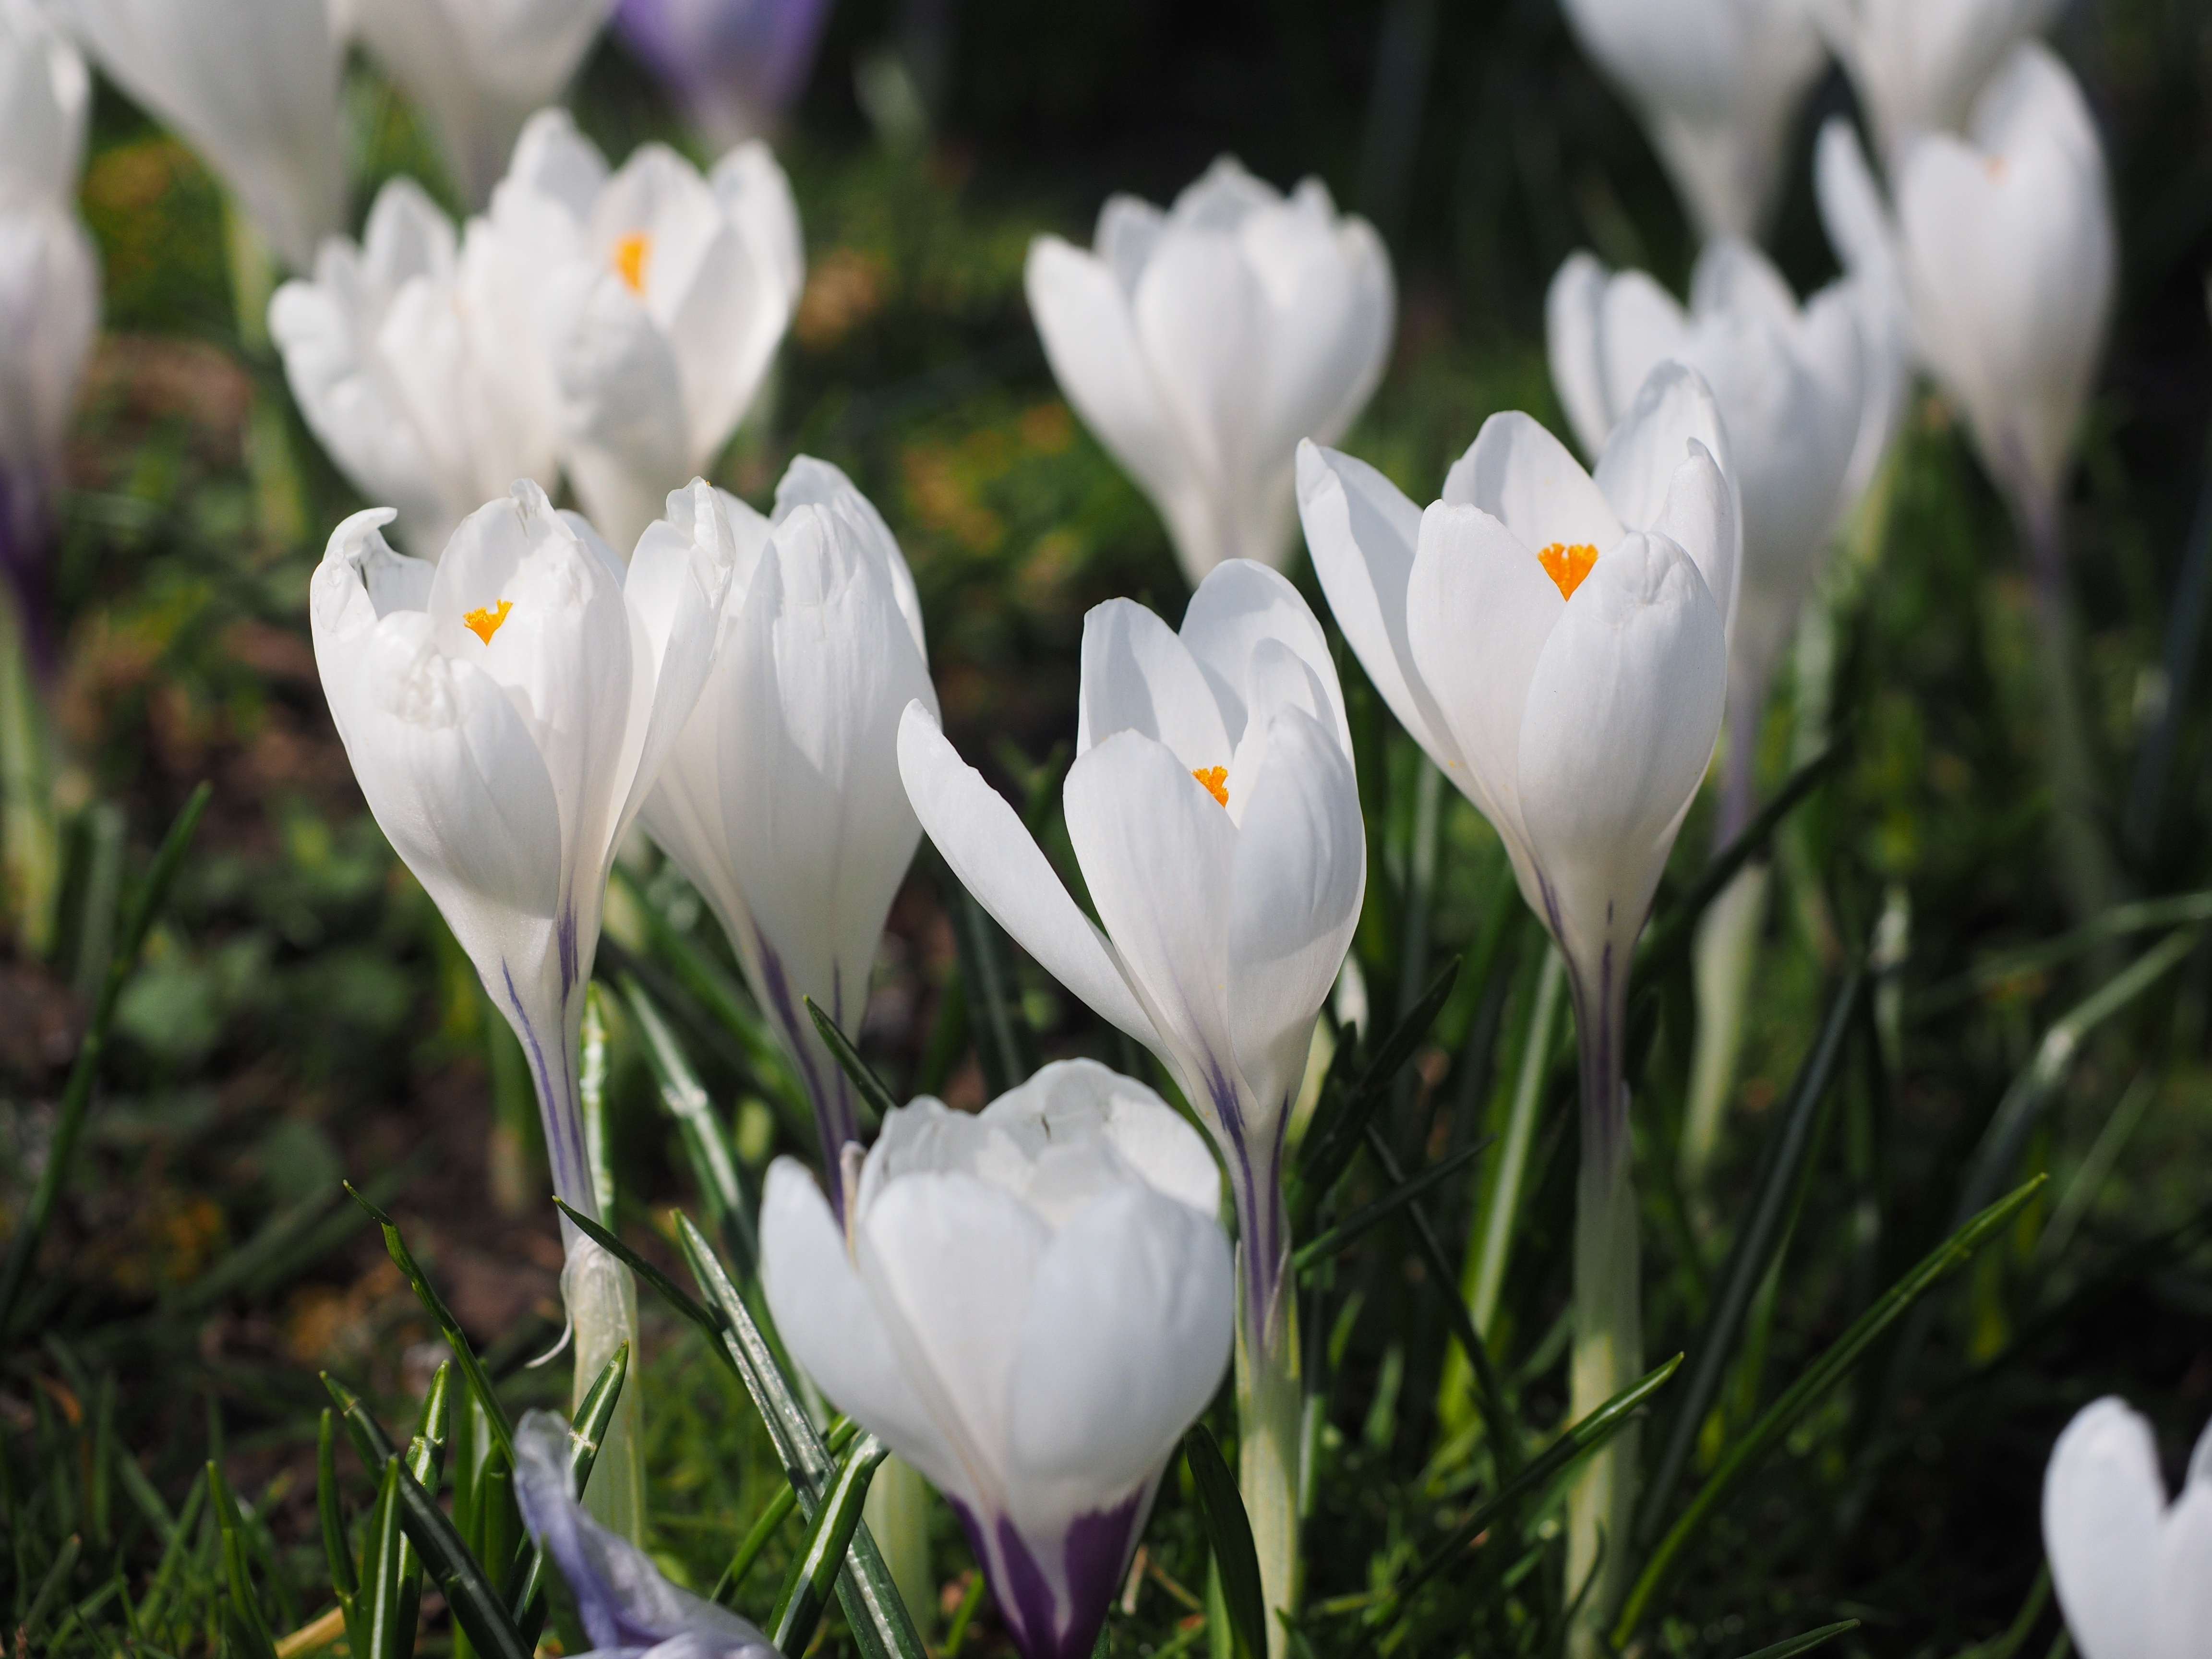
blossom, plant, white, flower, petal, bloom, spring, botany, colorful, flora, flowers, crocus, spring flower, macro photography, flowering plant, tufts, b hen, flowers in bunches, land plant, iris family